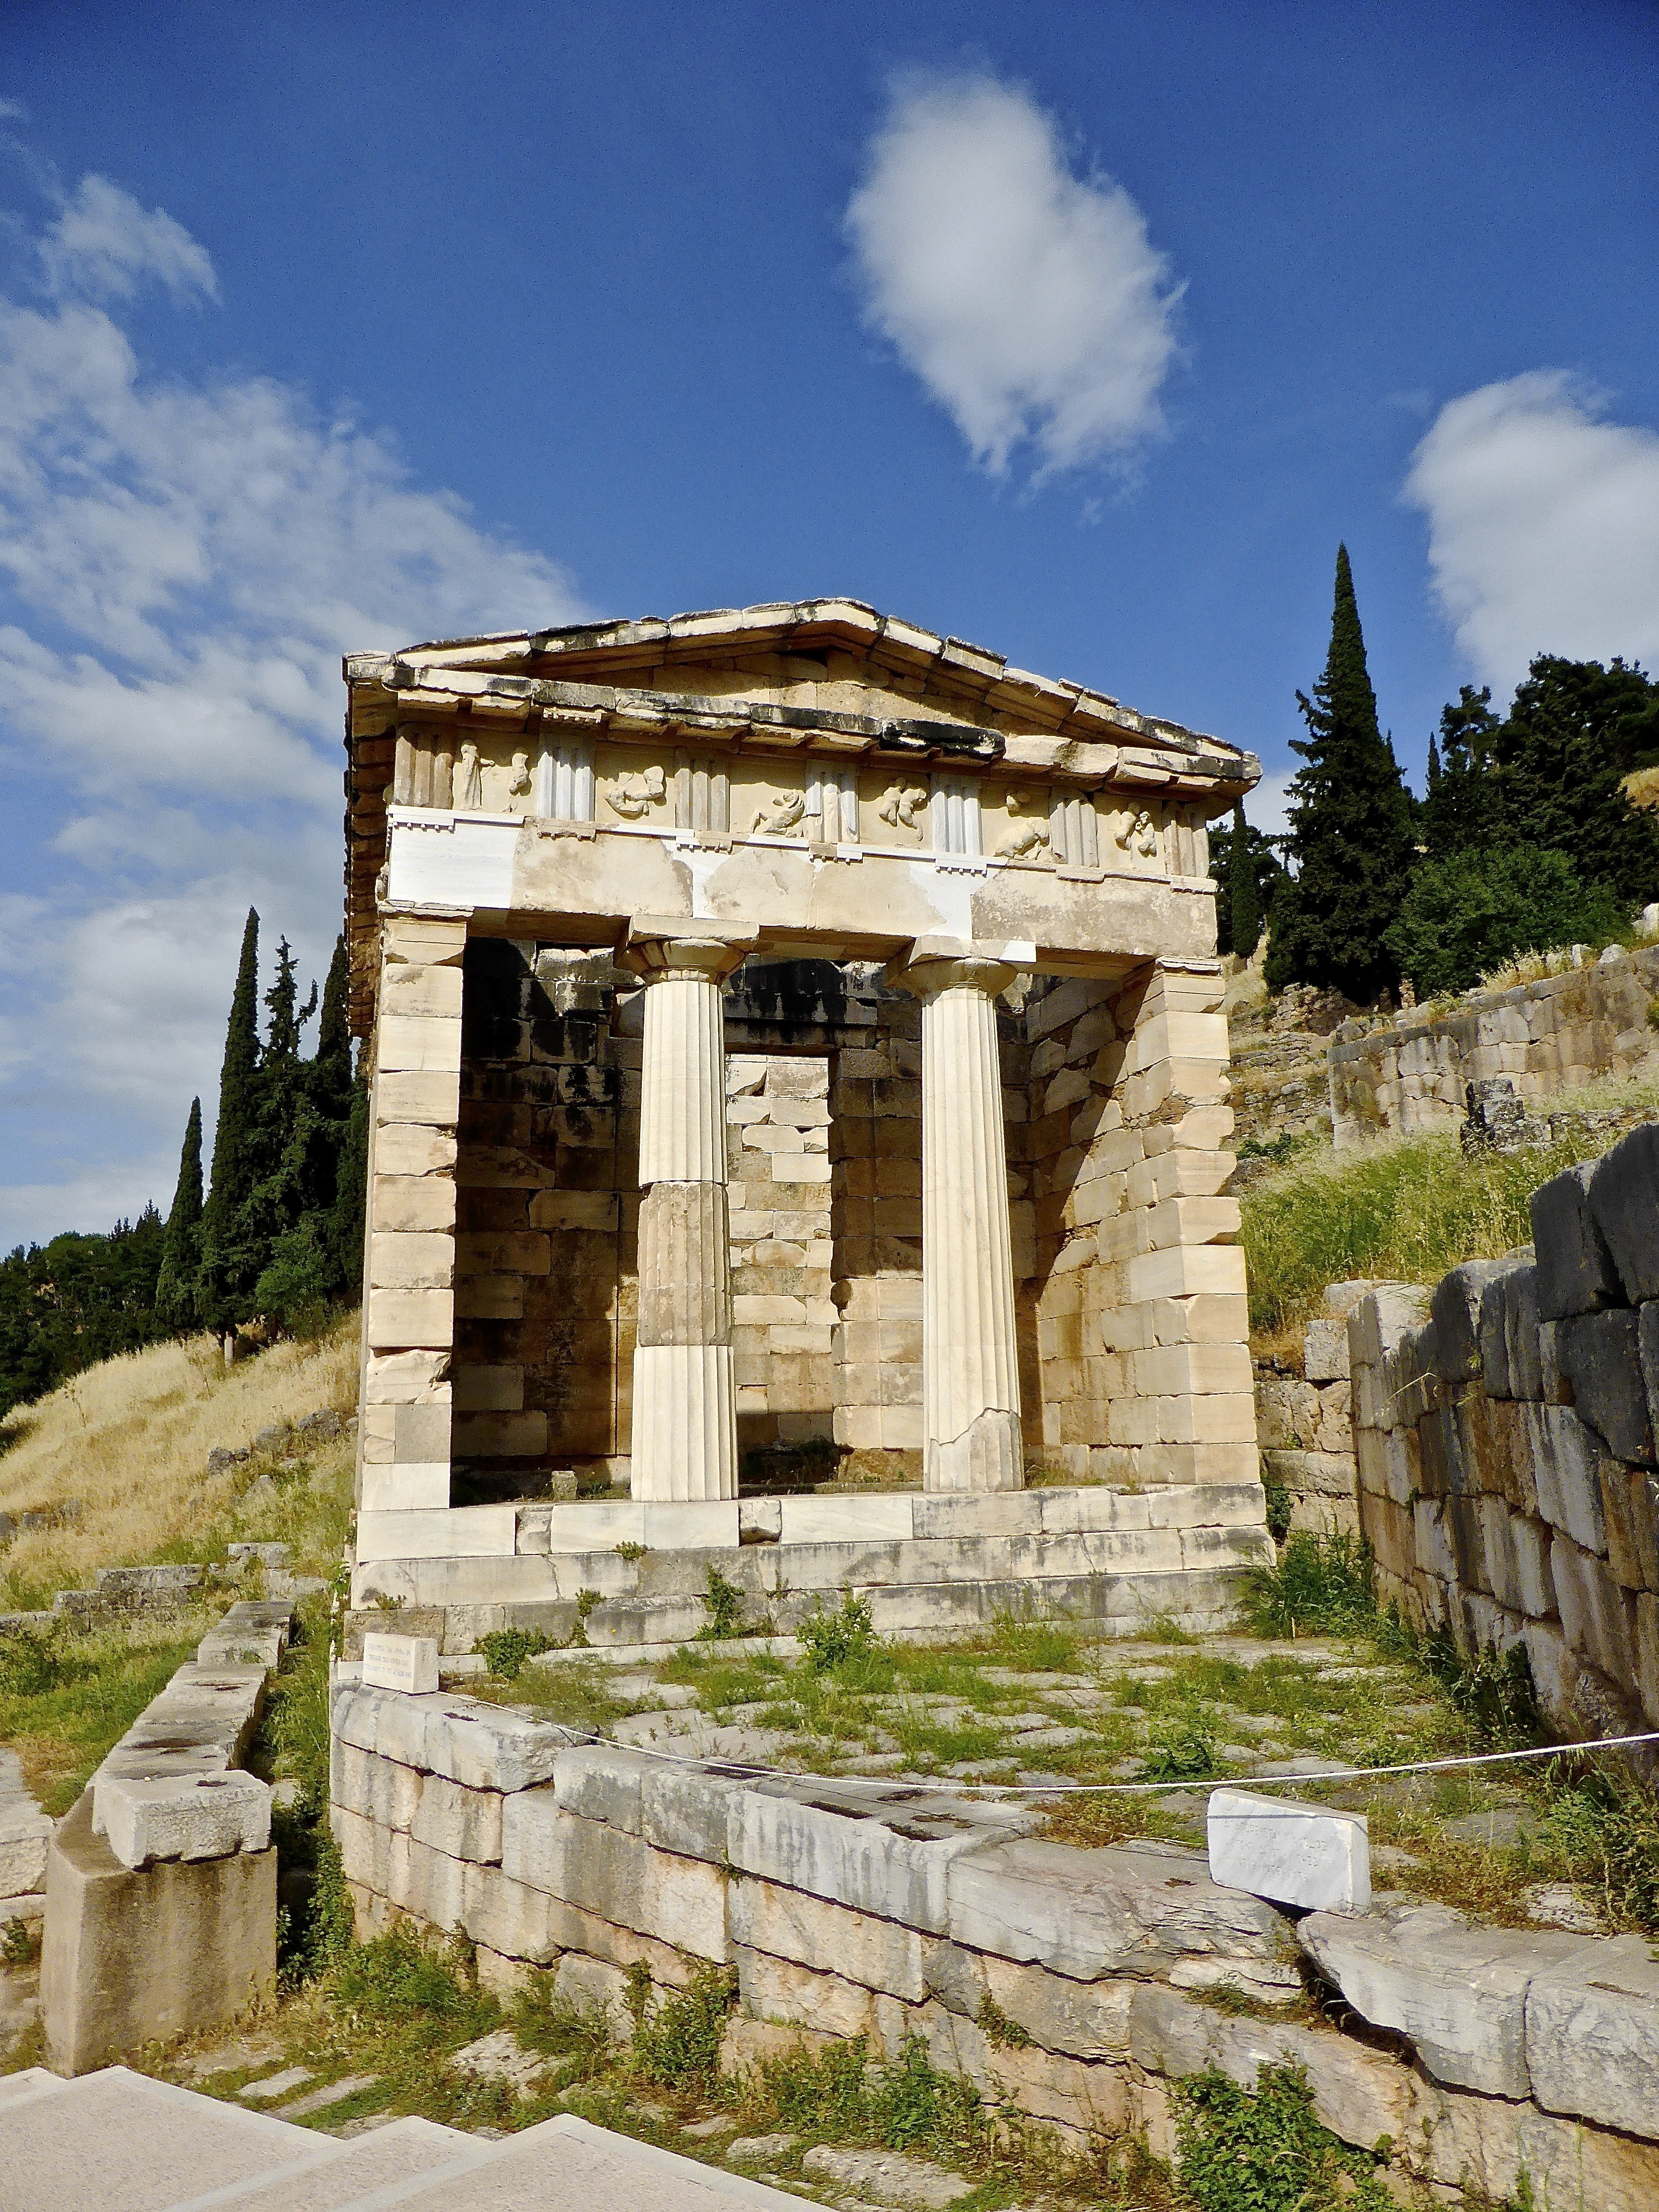
rock, architecture, building, old, wall, stone, monument, vacation, village, ancient, landmark, chapel, historic, fortification, place of worship, classical, temple, ruins, columns, monastery, roman, history, historical, estate, rural area, archaeological site, ancient history